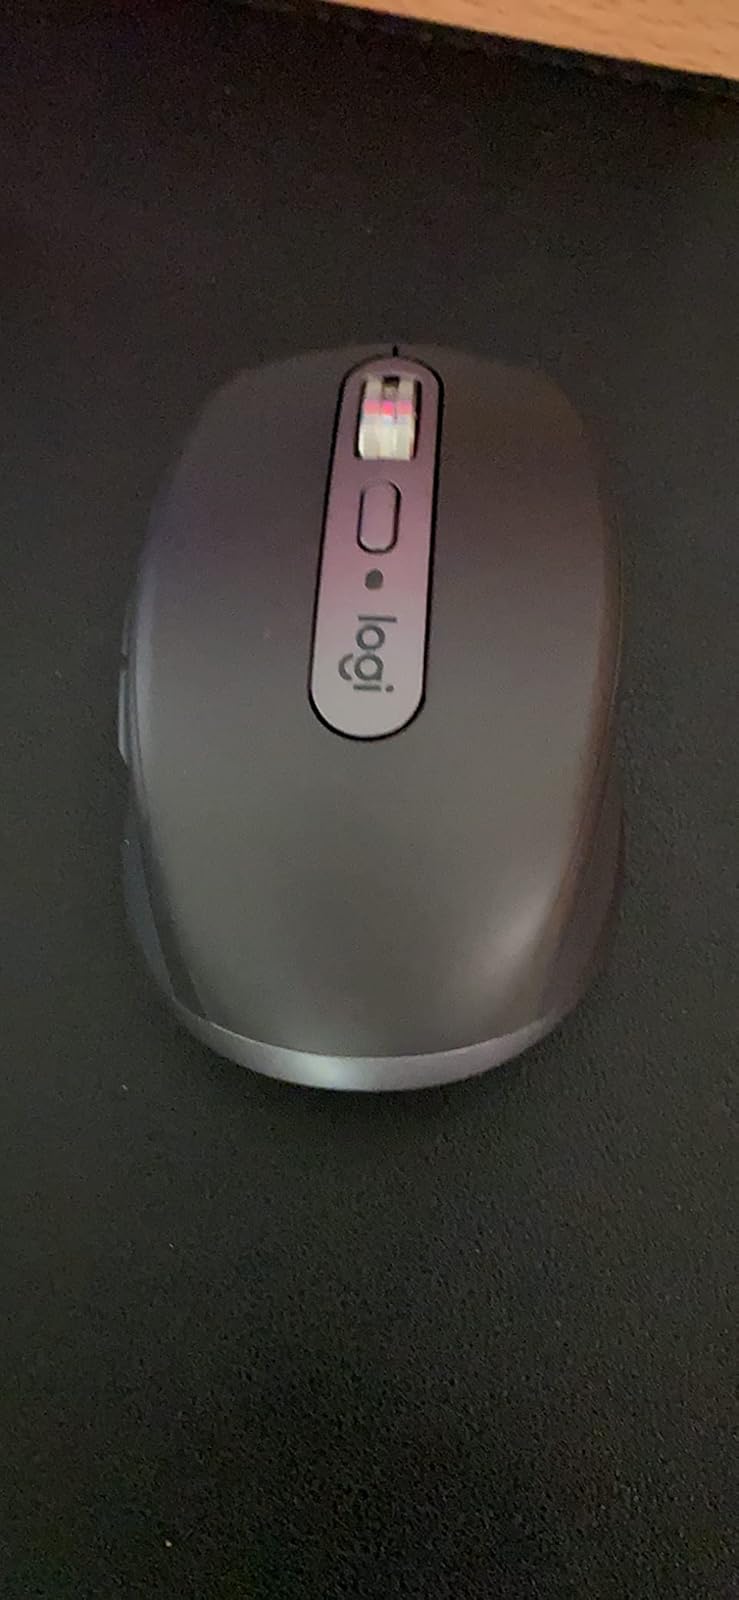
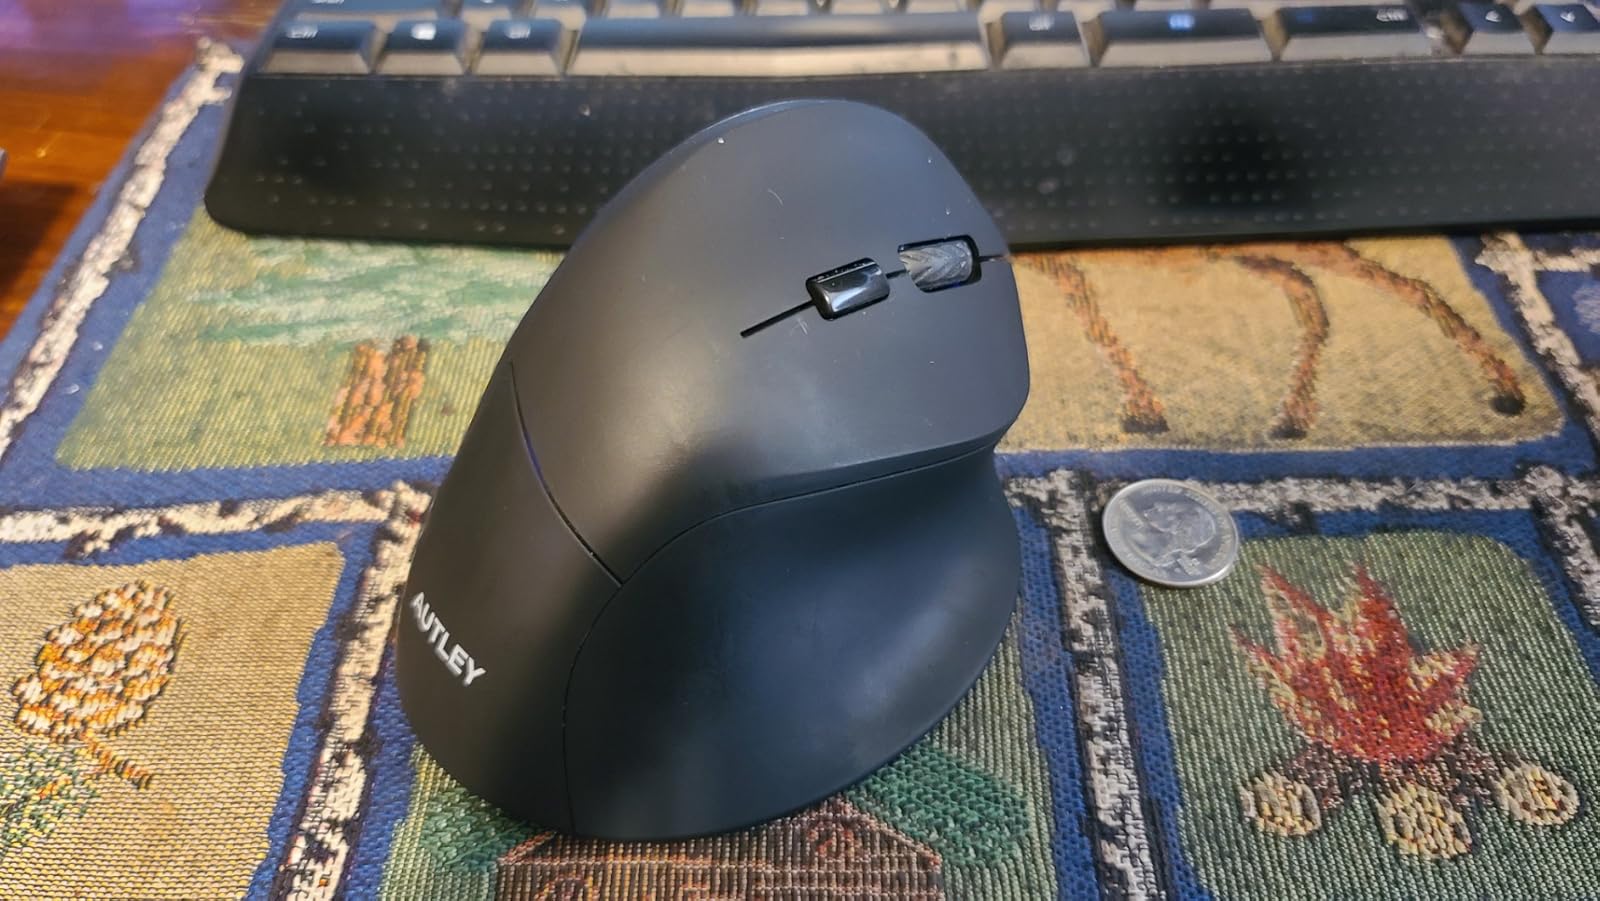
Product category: mouse
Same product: no